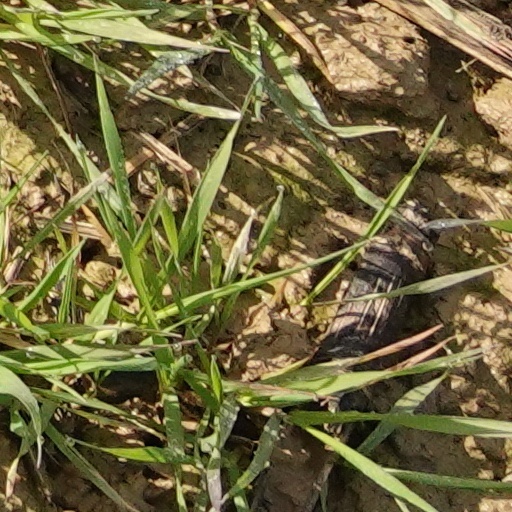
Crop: wheat